Lovat Cup

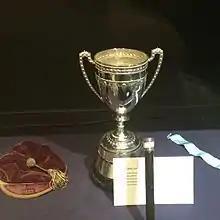
The Lovat Cup Shinty Trophy

The trophy was first played for in 1904 and is very popular , attracting the second largest crowd for a shinty fixture in Scotland, outwith the Camanachd Cup Final. The fixture alternates annually between Balgate, Kiltarlity and Braeview Park, Beauly. The two clubs' strong rivalry contributes to an entertaining game. This rivalry was once described as so keen that "a cold stream ran between them".